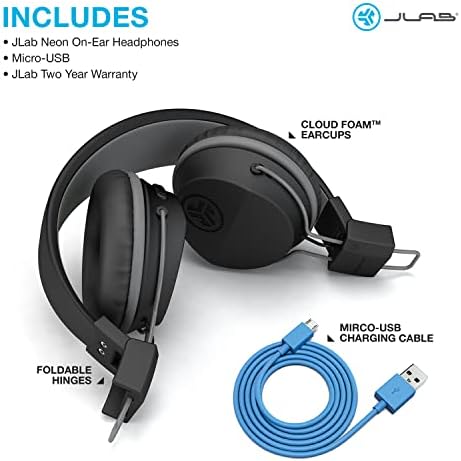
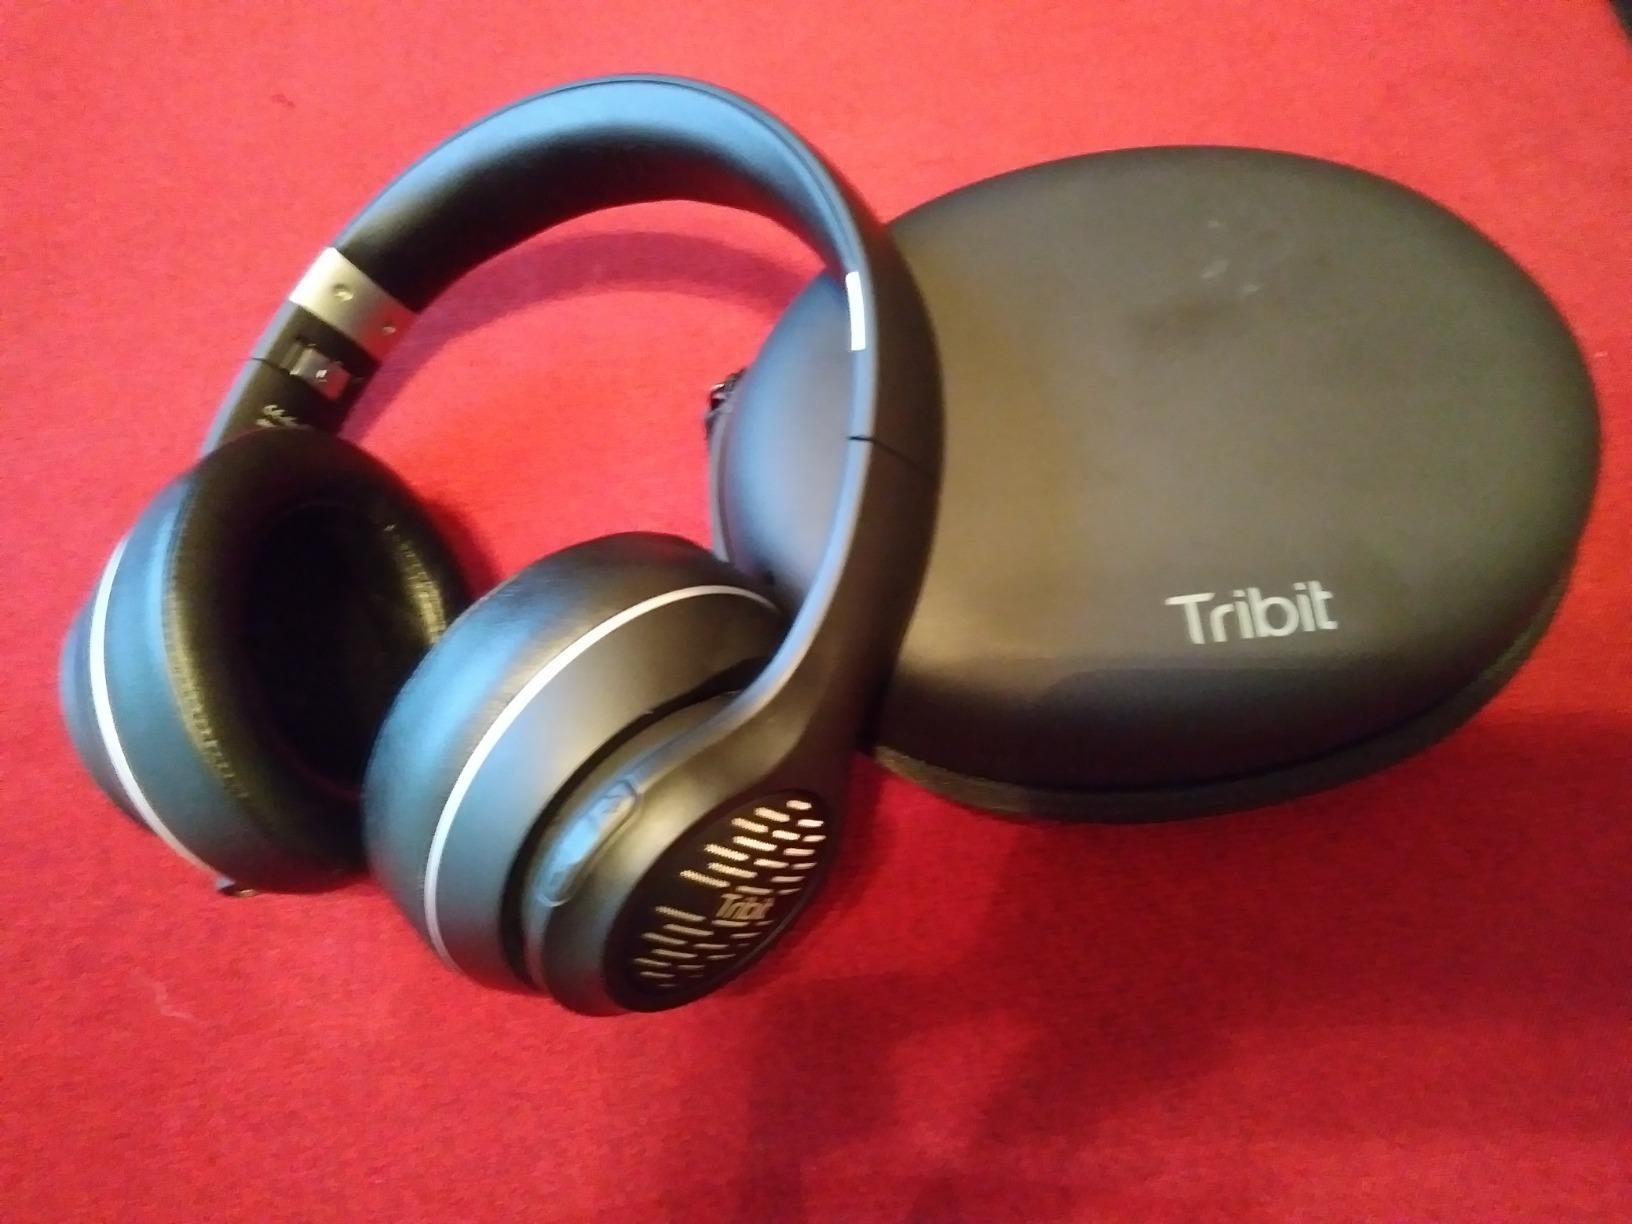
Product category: headphones
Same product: no